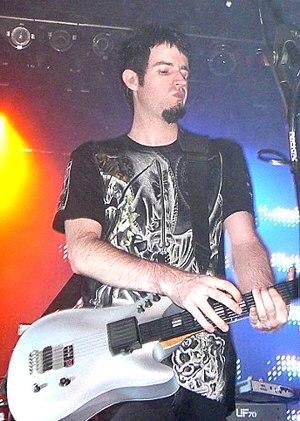
Robert Swire-Thompson, dit Rob Swire, né le 5 novembre 1982 à Perth, est un chanteur, musicien, producteur de musique et DJ australien d'origine sud-africaine.